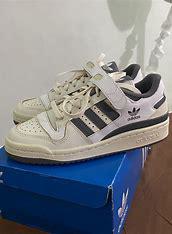
Brand: adidas
Model: originals Adidas Originals Forum 84